Stephanie Syjuco

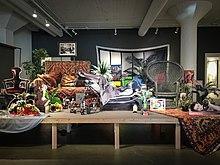
2016 solo exhibition at Catherine Clark Gallery, San Francisco

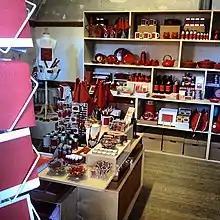
2012 installation at Fort Point, San Francisco

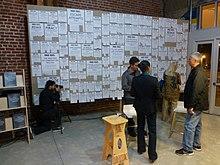
2012 Commission for the ZERO1 Biennial, San Jose

Syjuco works in photography, sculpture, and installation, moving from handmade and craft-inspired mediums to digital editing and archive excavations. Her projects leverage open-source systems, shareware logic, and flows of capital, in order to investigate issues of economies and empire. Recently, she has focused on how photography and image-based processes are implicated in the construction of racialized, exclusionary narratives of American history and citizenship.